Garros Galería

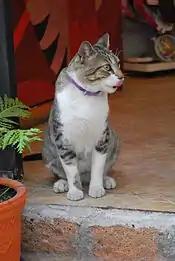
Fideo, resident cat of the gallery

It is located in Colonia Roma, which is known for having a large number of galleries, boutiques and specialty stores. Most of the gallery is dedicated to art and handcrafts with cat themes with the aim of supporting artists and artisans both from Mexico and abroad as well as promoting cats aesthetically. It works with over one hundred designers, artists and artisans to create its line of products. The catalog includes over 5,000 pieces which includes handcrafts, pillows, paintings, T-shirts, jewelry, cups, toys, photographs, watches and books. Prices range from twenty pesos for a lollipop and 45 pesos for earrings to over 8,000 for an oil painting. The merchandise focuses on original art and handcrafts, ensuring that customers are buying items available nowhere else and not buying knock offs or illegal copies of commercial products. Customers include cat aficionados or friends/family of such, curious people who pass by the site and tourists. Some of the creators who work with the gallery include Daniel Soler, Serioshka Hellmund, Roxana Elvridge-Thomas, Ricardo Ham, Karina Falcón, Iris México, Miguel Ángel Tenorio, Guillermo León, James Tomon and Ana Karen Allende.